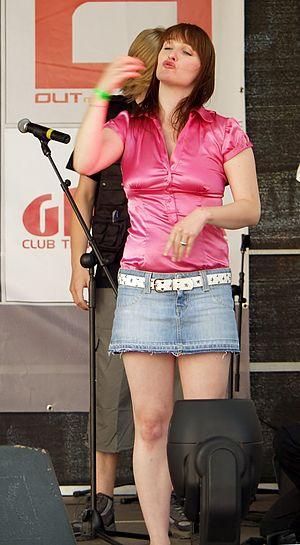
La minijupe est une jupe très courte, droite ou plissée, « dont la longueur ne doit pas excéder 10 cm sous les fesses pour mériter cette appellation ». On distingue également la microjupe, qui est encore plus courte et dont l'ourlet se situe juste en dessous des fesses.